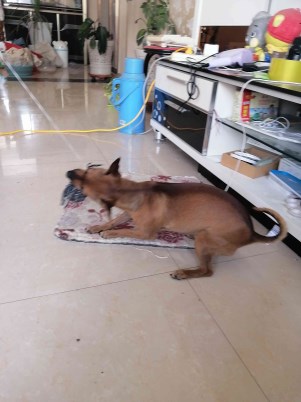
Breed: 561-n000127-miniature_pinscher